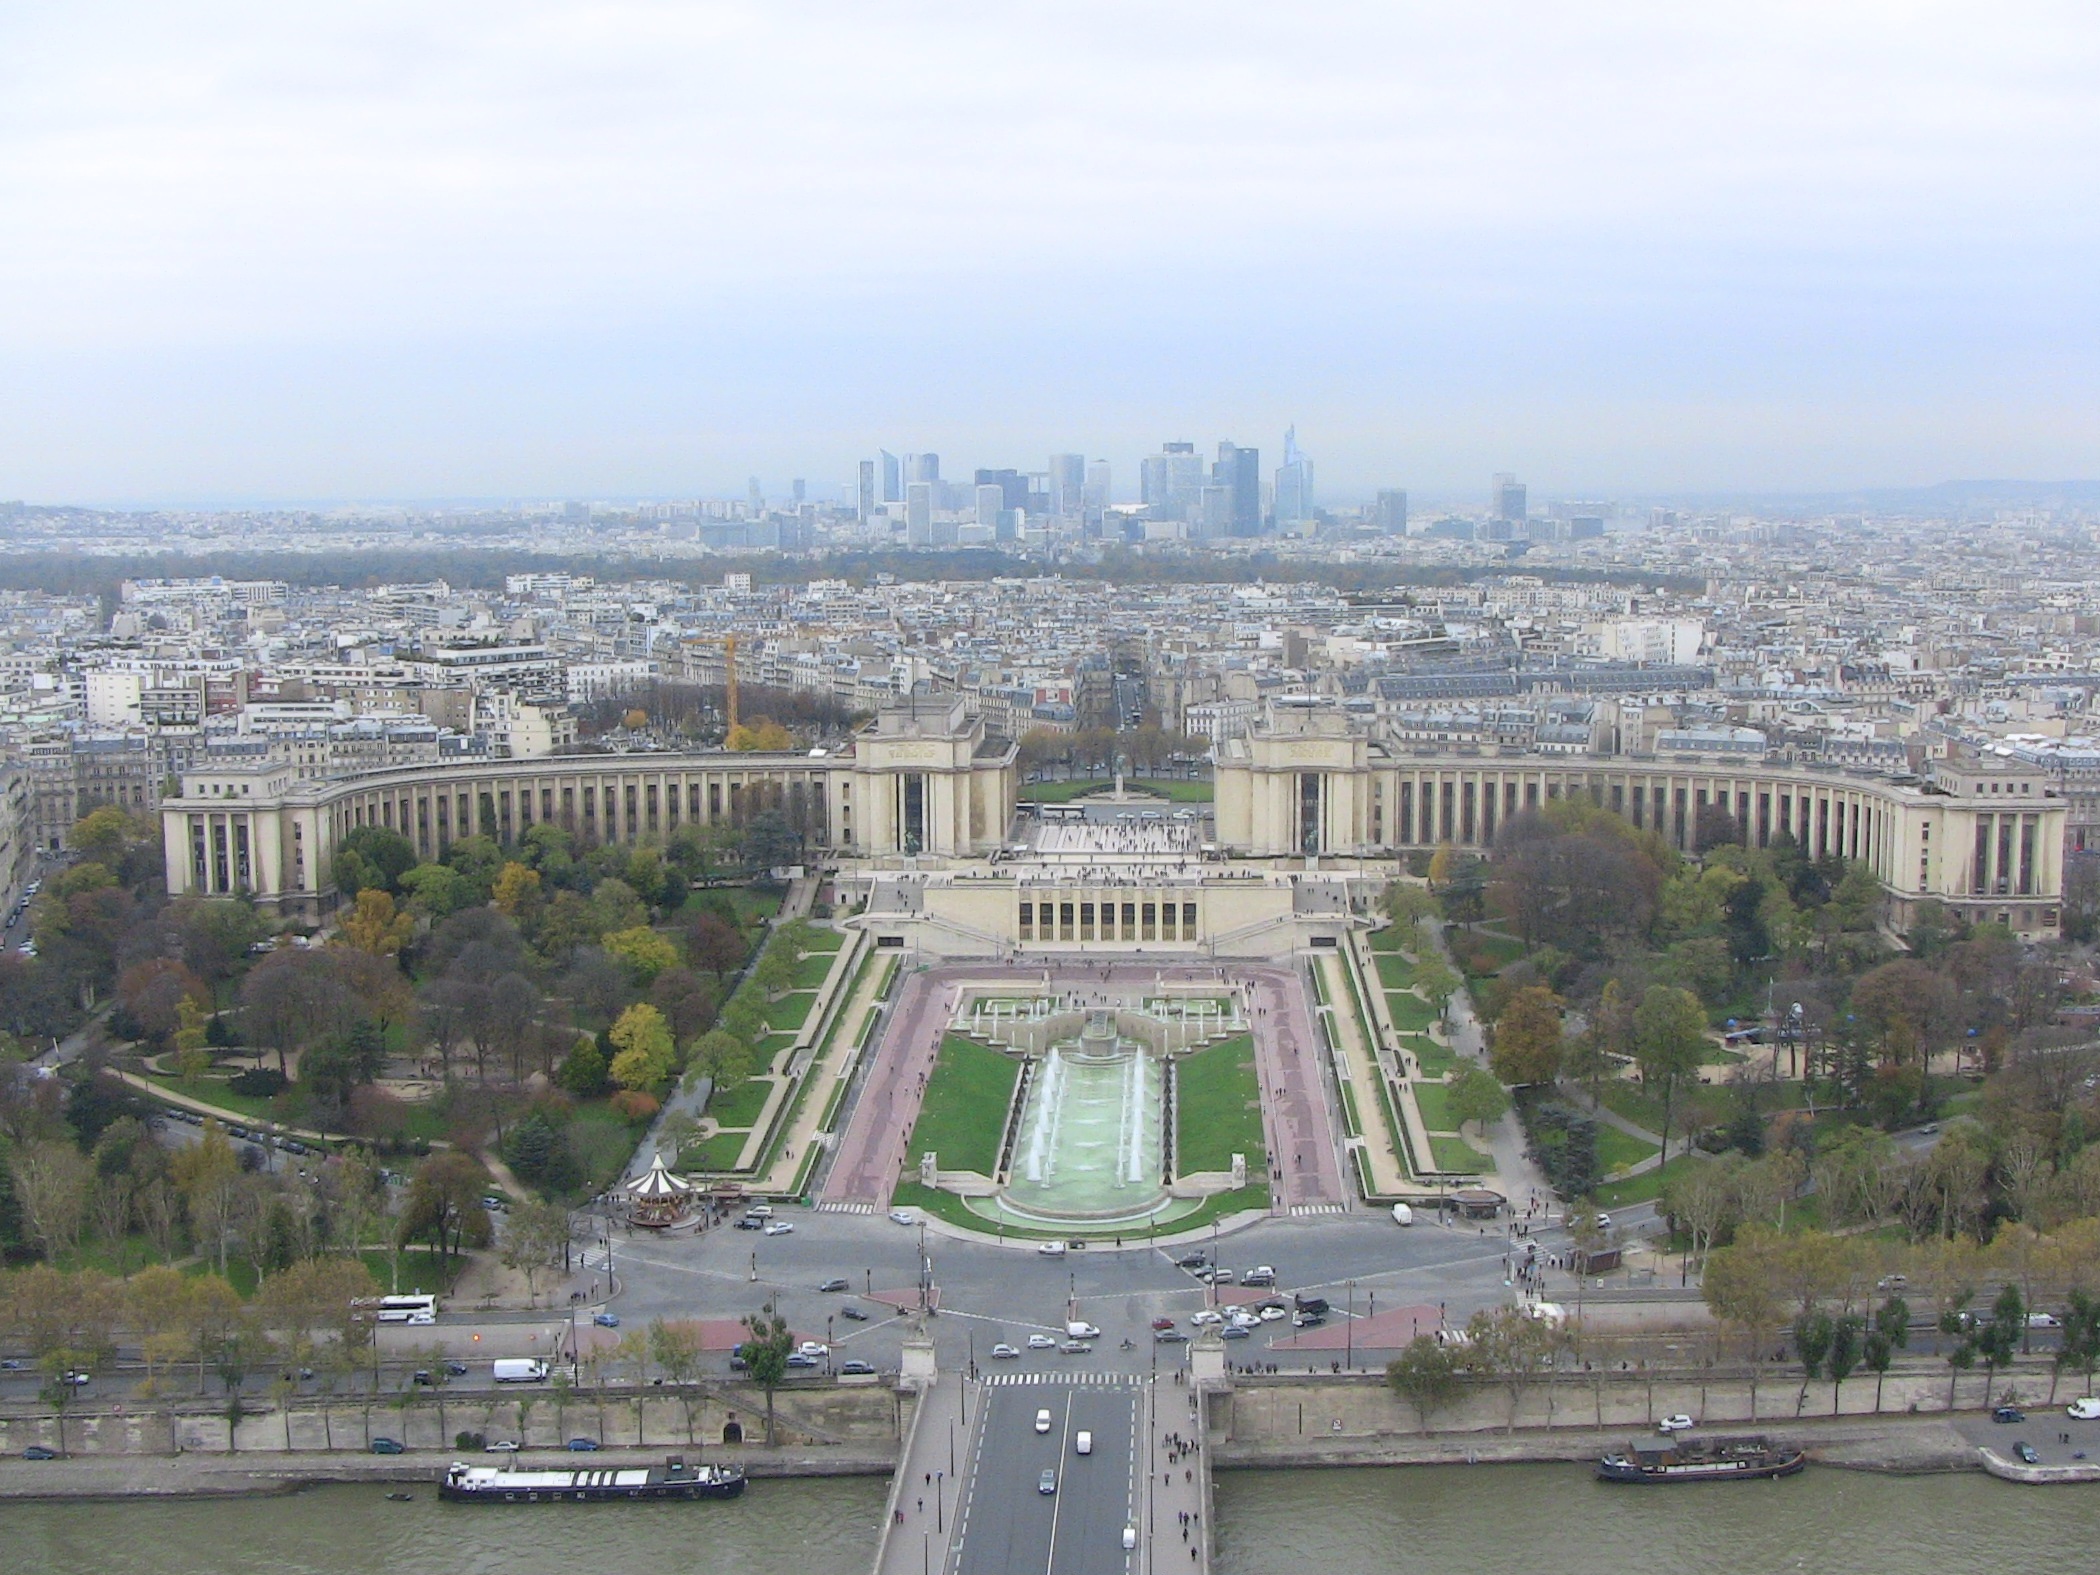
skyline, traffic, street, view, city, paris, monument, cityscape, panorama, downtown, france, europe, park, landmark, garden, bird's eye view, aerial photography